Works of Jayadeva

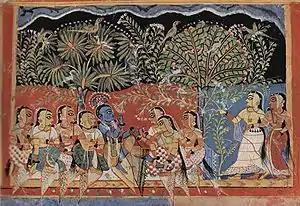
Gita Govinda manuscript c. 1500.

The Gita Govinda is the best-known composition of Jayadeva. It is a lyrical poetry that is organized into 12 chapters. Each chapter is further sub-divided into 24 divisions called "prabandha"s. The prabandhas contain couplets grouped into eights, called "Ashtapadis".